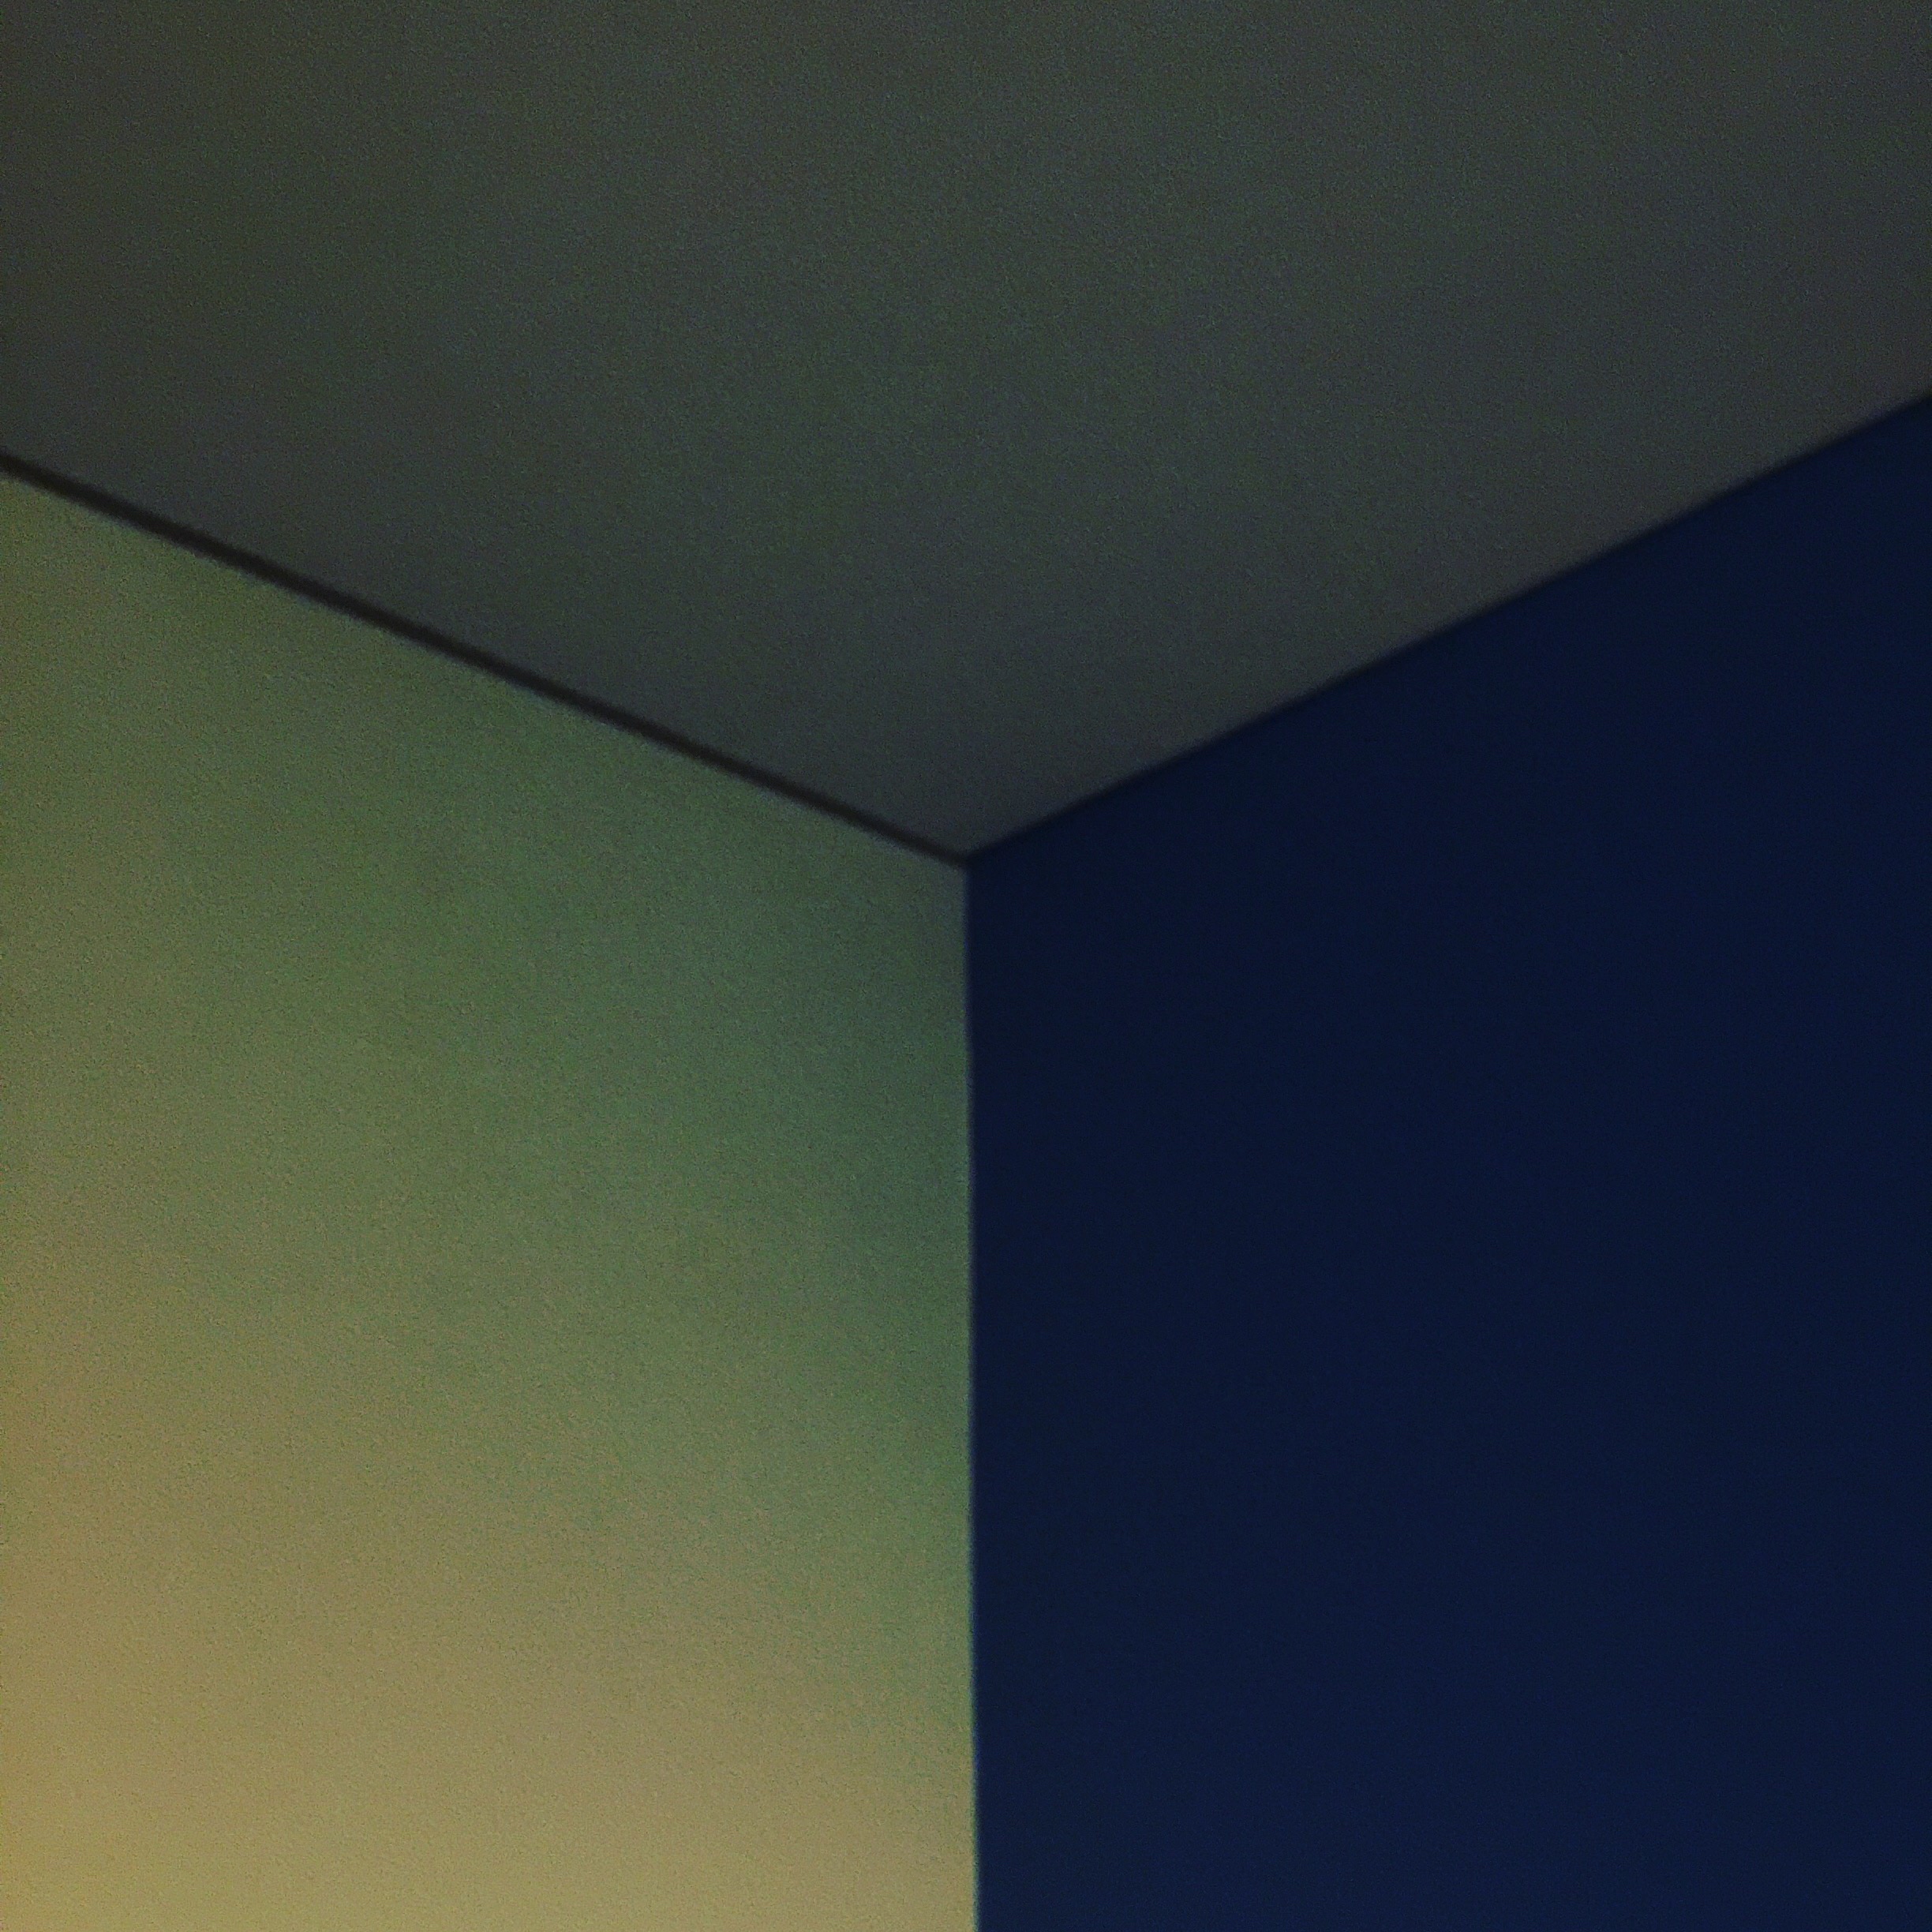
iphone, light, wall, ceiling, line, blue, lighting, light fixture, instagram, argentina, shape, iphoneography, molding, project365, squareformat, rodrigoparedes, buenosaires, ar, 160378, 160378com, www160378com, iphone6plus, 220, plaster, daylighting